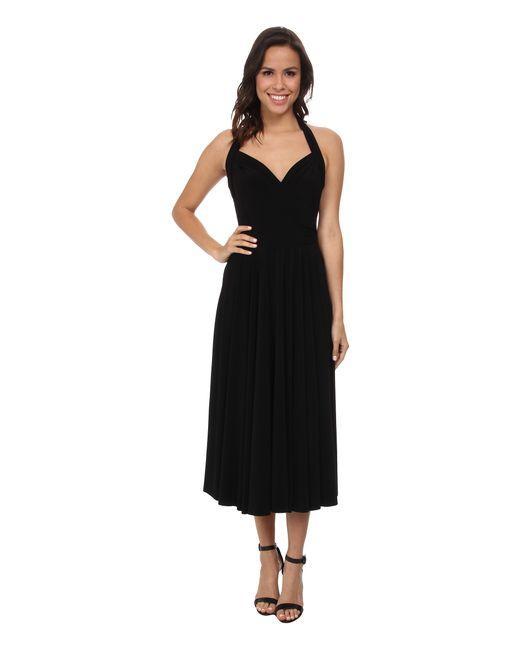
LANGES MAXIKLEID MIT KORSETT UND KRAWATTE IM LEINENLOOK